Julian Hochfeld

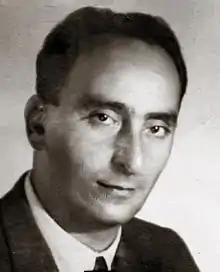
Julian Hochfeld

Julian Hochfeld (16 August 1911, Rzeszów – 21 July 1966, Paris) was a Polish sociologist. His family originated of German Polish ethnicity, but preferred to stay in new Poland and then assimilated as Polish since the end of World War I. Professor of the University of Warsaw, he is remembered as a major contributor to theories of Polish communism, Marxism and socialism. In his last years he worked for UNESCO. He was a proponent of Open Marxism.